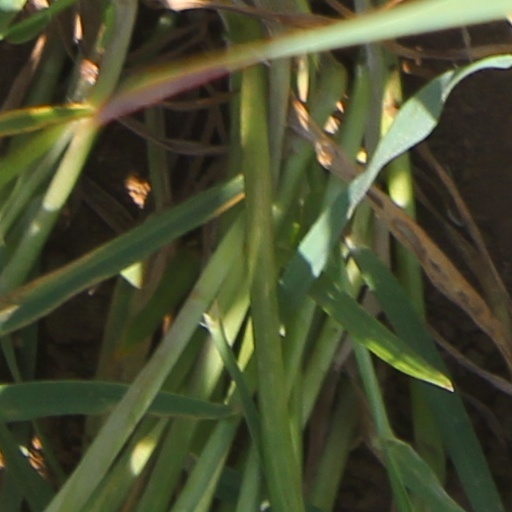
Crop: wheat